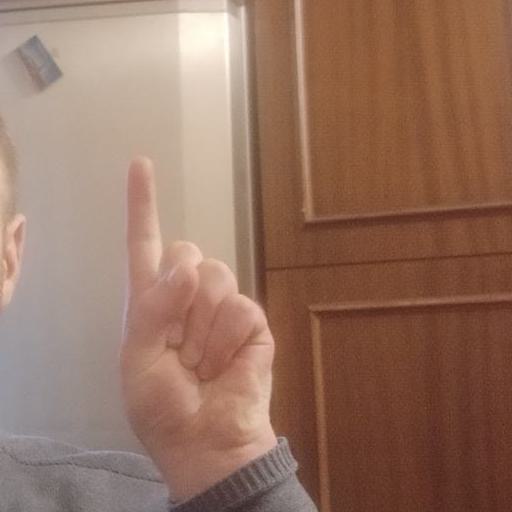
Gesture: one